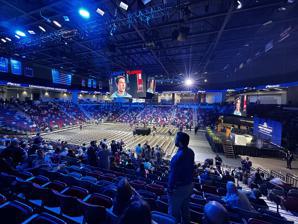
Building: Liberty Arena
Country: United States of America
Year built: 2020
4,000-seat arena in Lynchburg, Virginia Liberty Arena The Interior of Liberty Arena Location Lynchburg, VA Coordinates 37°20′58″N 79°10′49″W / 37.349356°N 79.180225°W / 37.349356; -79.180225 Owner Liberty University Operator Liberty University Capacity 4,000 (Basketball) 4,500 (Floor seating) Surface Hardwood Construction Broke ground Fall 2018 Opened November 23, 2020 Construction cost $65 million Tenants Liberty Flames basketball (2020–present) Liberty Lady Flames basketball (2020–present) Liberty Lady Flames volleyball (2021–present) Liberty Arena is a 4,000-seat arena in Lynchburg, Virginia on the campus of Liberty University .  Construction began in the fall of 2018 and was completed in 2020, with a ceremonial opening held on November 23 of that year. The arena is home to the Liberty Flames and Lady Flames men's and women's basketball teams, the Lady Flames volleyball team, and other events for which attendance is not expected to exceed 4,000. Liberty Arena is adjacent to the Flames and Lady Flames' previous home, the Vines Center , with a tunnel connecting the two venues. "The Furnace" will continue to host Flames and Lady Flames games and events where attendance is expected to exceed 4,000. The first scheduled event was the Lady Flames' 76–53 win over Norfolk State on December 1, 2020. Two days later, the men's basketball team made its debut, defeating Saint Francis (PA) 78–62. The arena had originally been scheduled to open for Lady Flames volleyball in August 2020; however, after COVID-19 caused most NCAA teams, including Liberty, to move the women's volleyball season from its normal fall schedule to spring 2021 (with the NCAA moving its championship event to the spring), the volleyball opening was moved to January 22, 2021, against VCU . See also List of NCAA Division I basketball arenas References